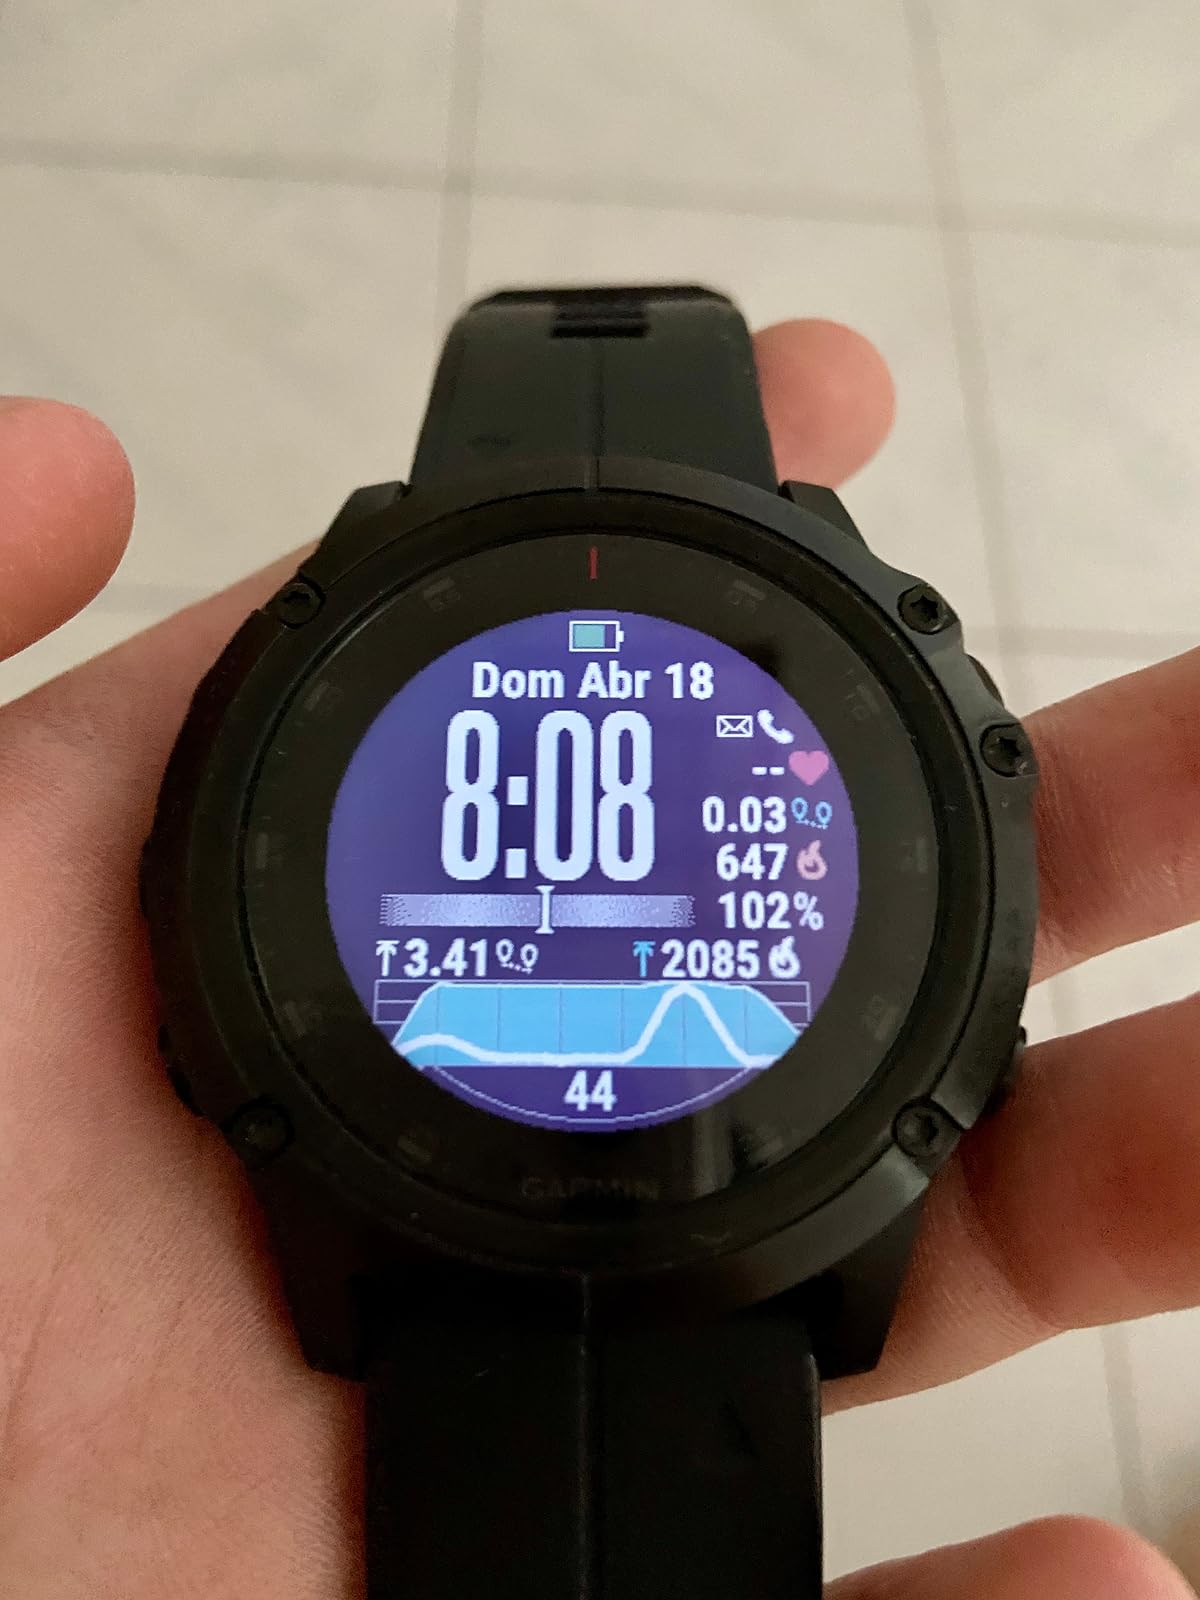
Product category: smartwatch
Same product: yes